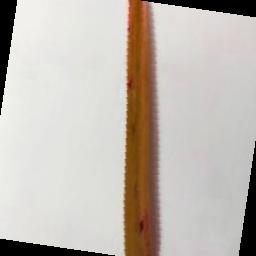
Label: Rice___Brown_Spot